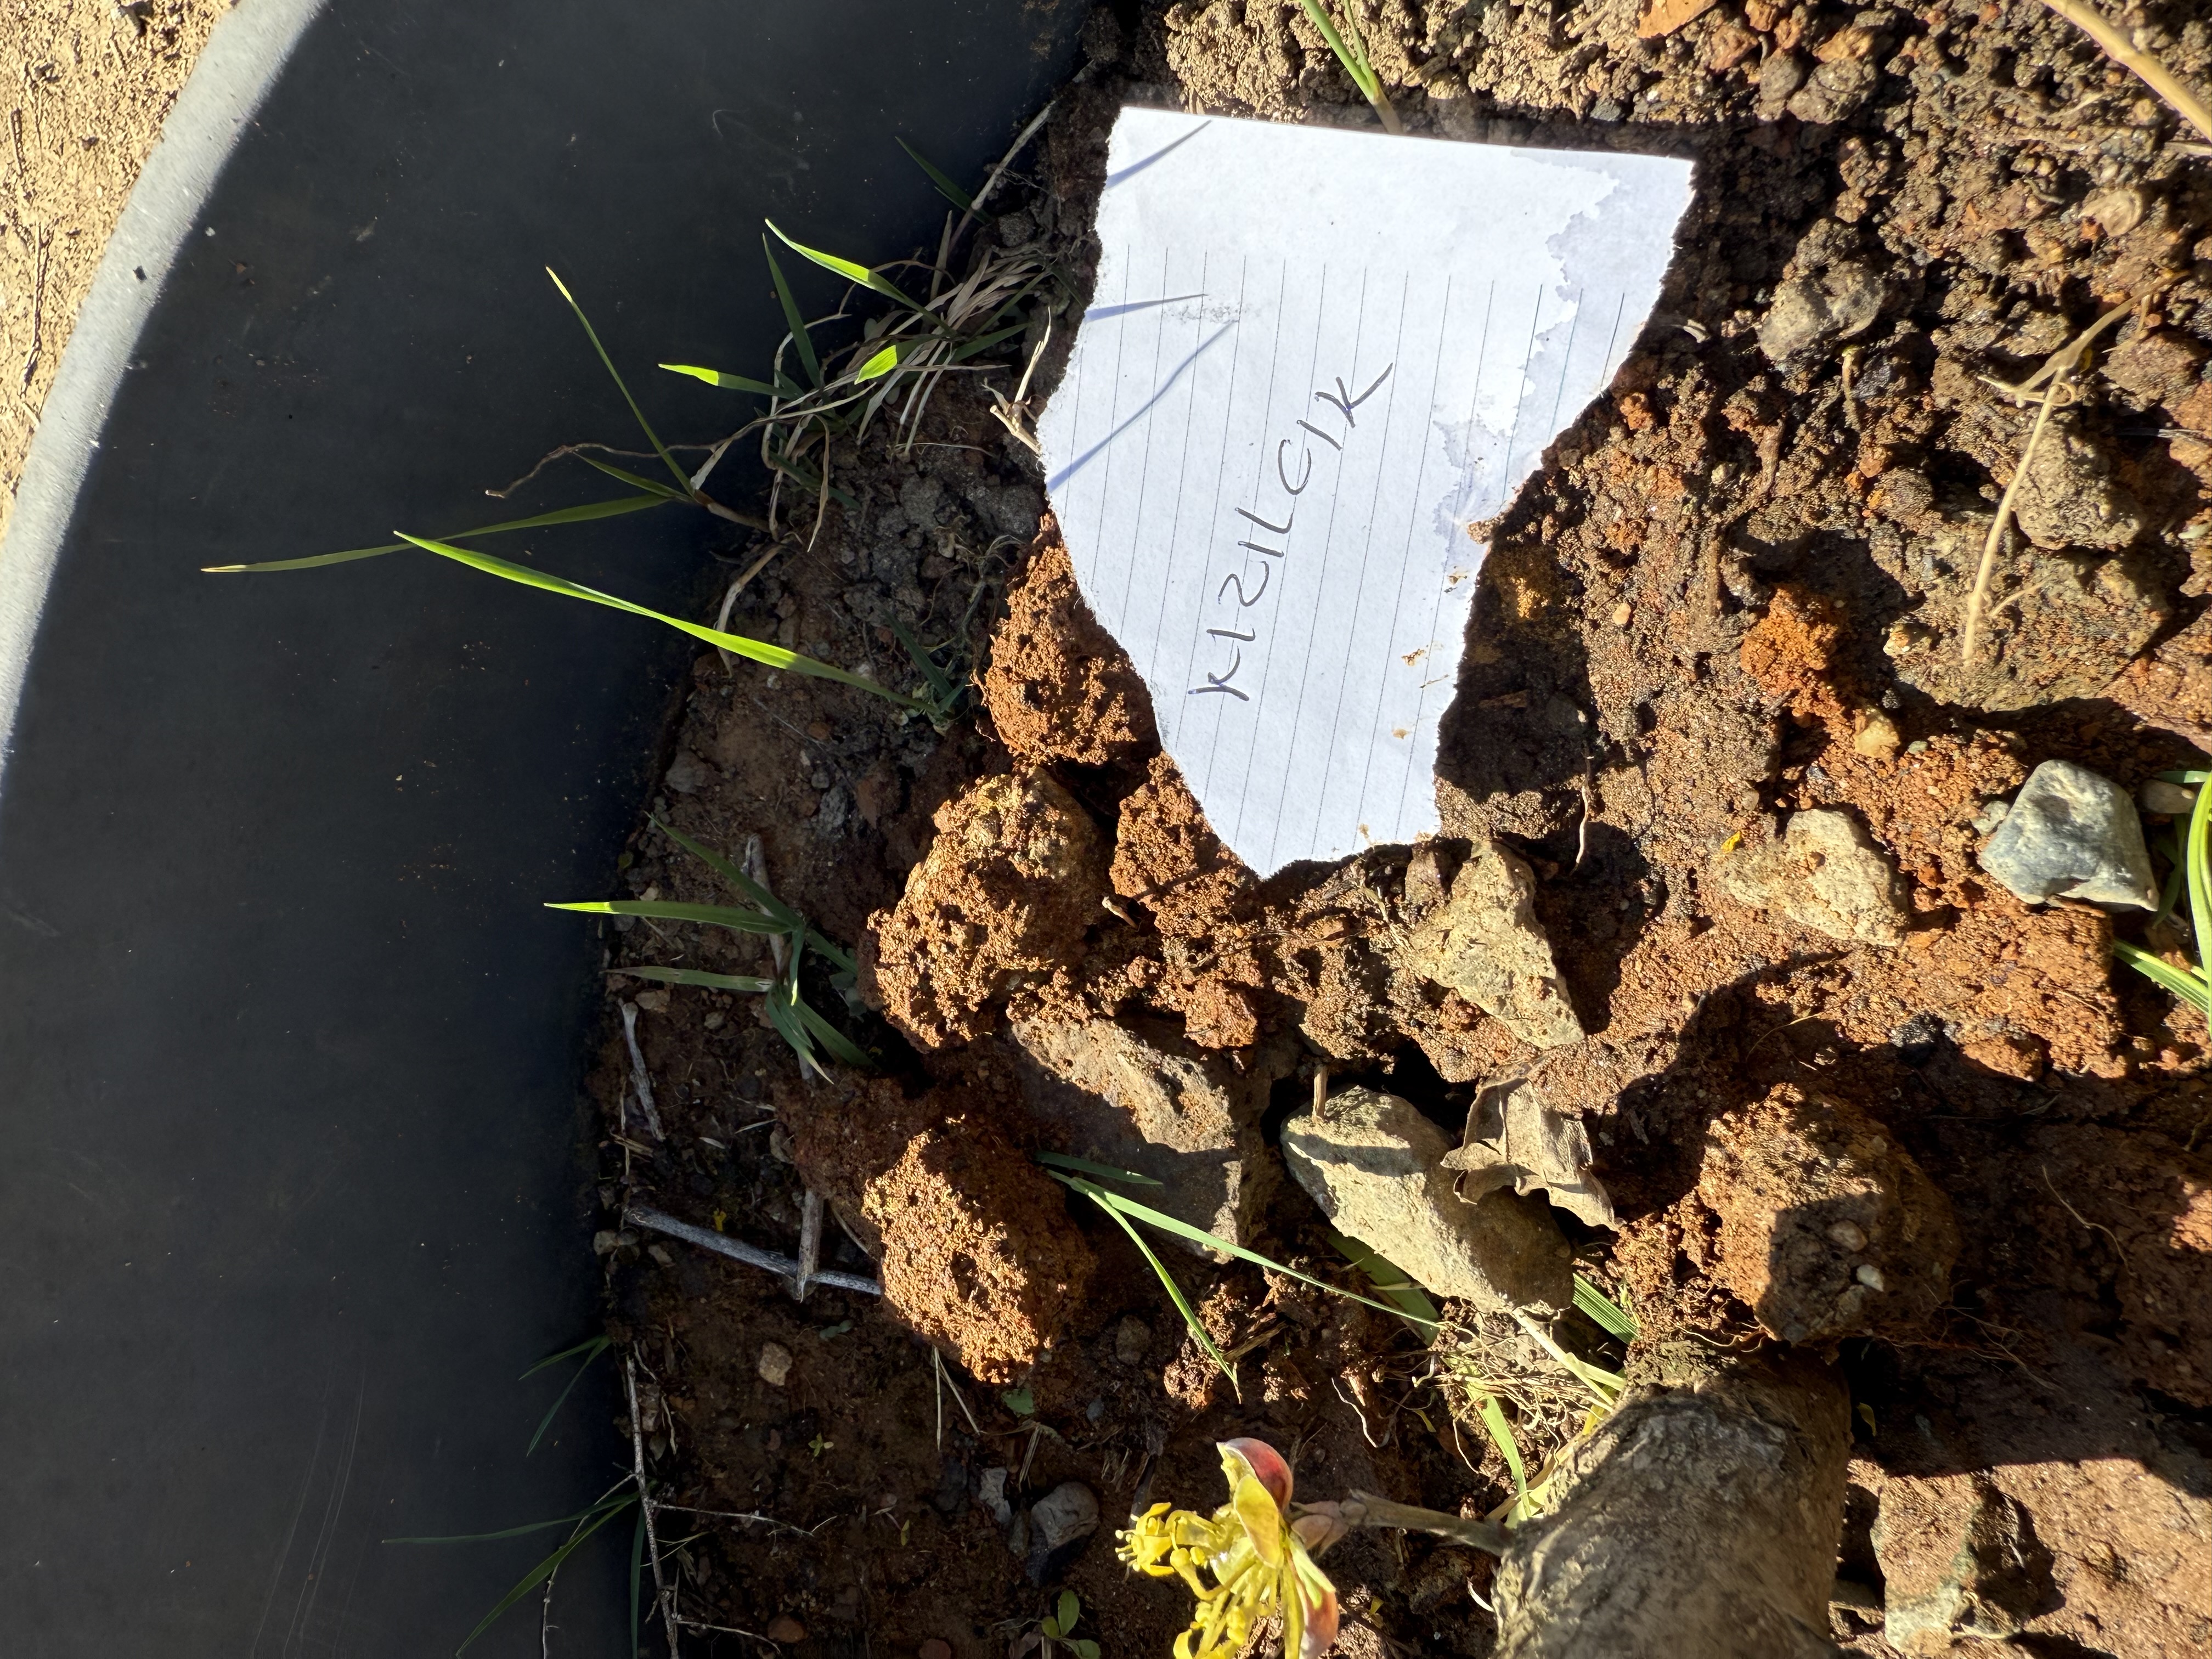
Variety: Cornelian Cherry